Saitama Prefecture

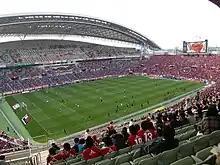
Saitama Stadium 2002

Most of the popular tourist sites in Saitama are located in the northwestern part of the prefecture, which is known as the Chichibu Region. This region mostly consists of a hilly and moderately mountainous area, and is situated in a rich natural environment. The region is very popular among residents of Saitama and neighboring prefectures for short trips, as it is easily accessible via the railroad network.